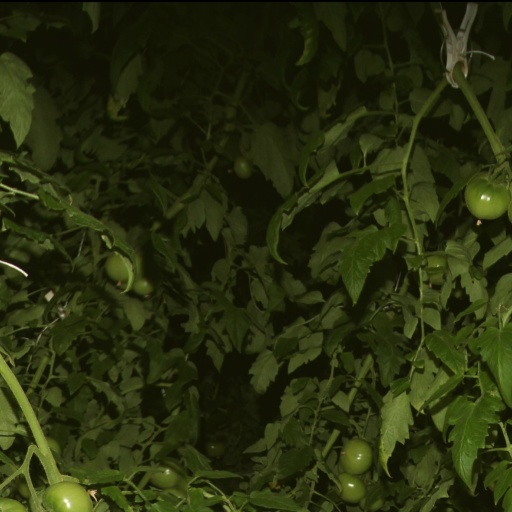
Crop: tomato